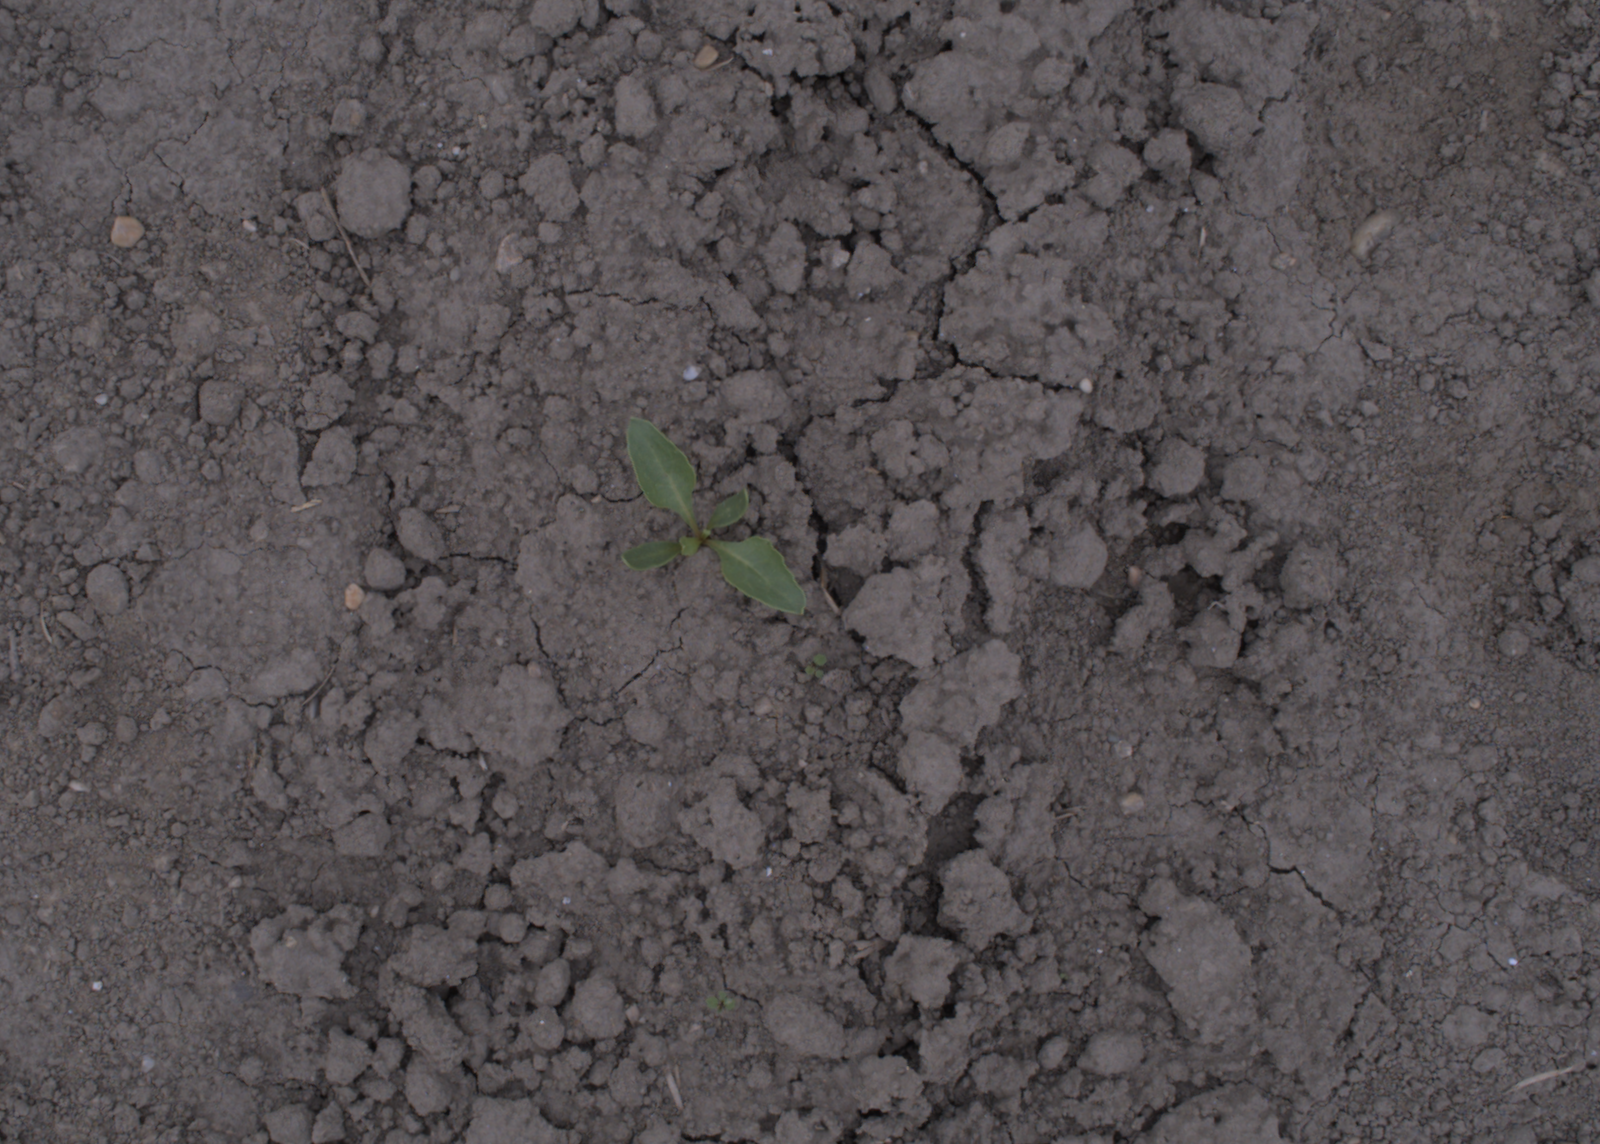
Capture date: 17.08.2020 12:01:04
Weather: cloudy
Wind: light
Seeding date: 21.07.2020
Plant canopy height (mm): 910